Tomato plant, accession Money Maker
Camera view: horizontal (90 deg, fisheye); turntable rotation: 90 degrees
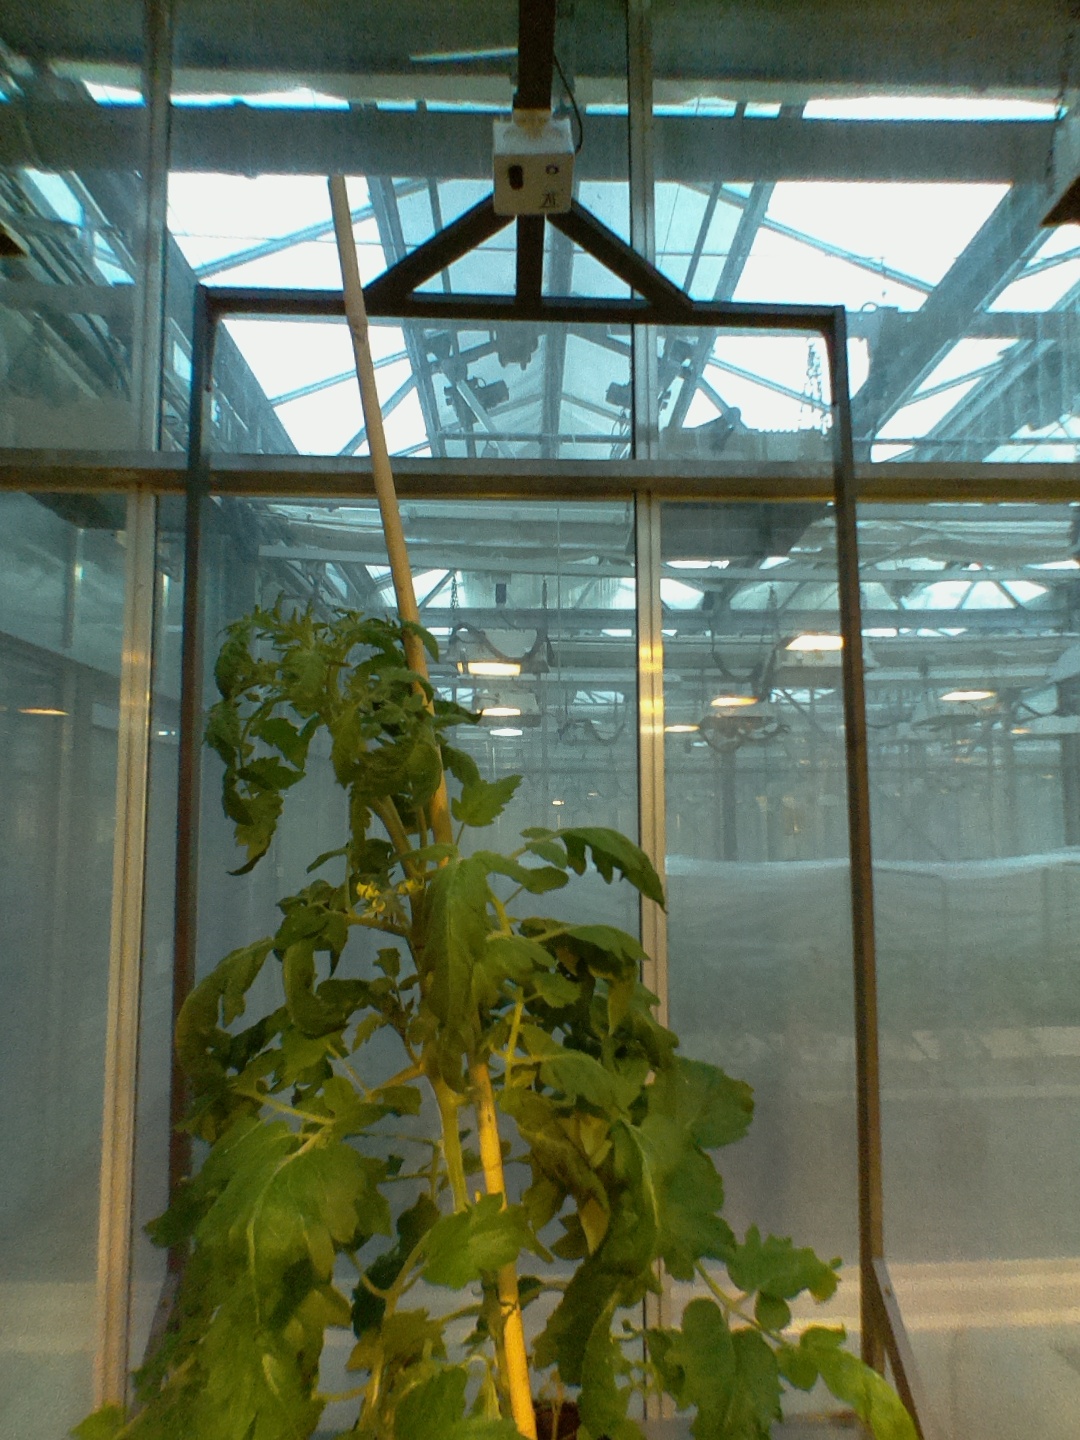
BBCH growth stage 65: Full flowering, 50%-60% of flowers open, first petals falling